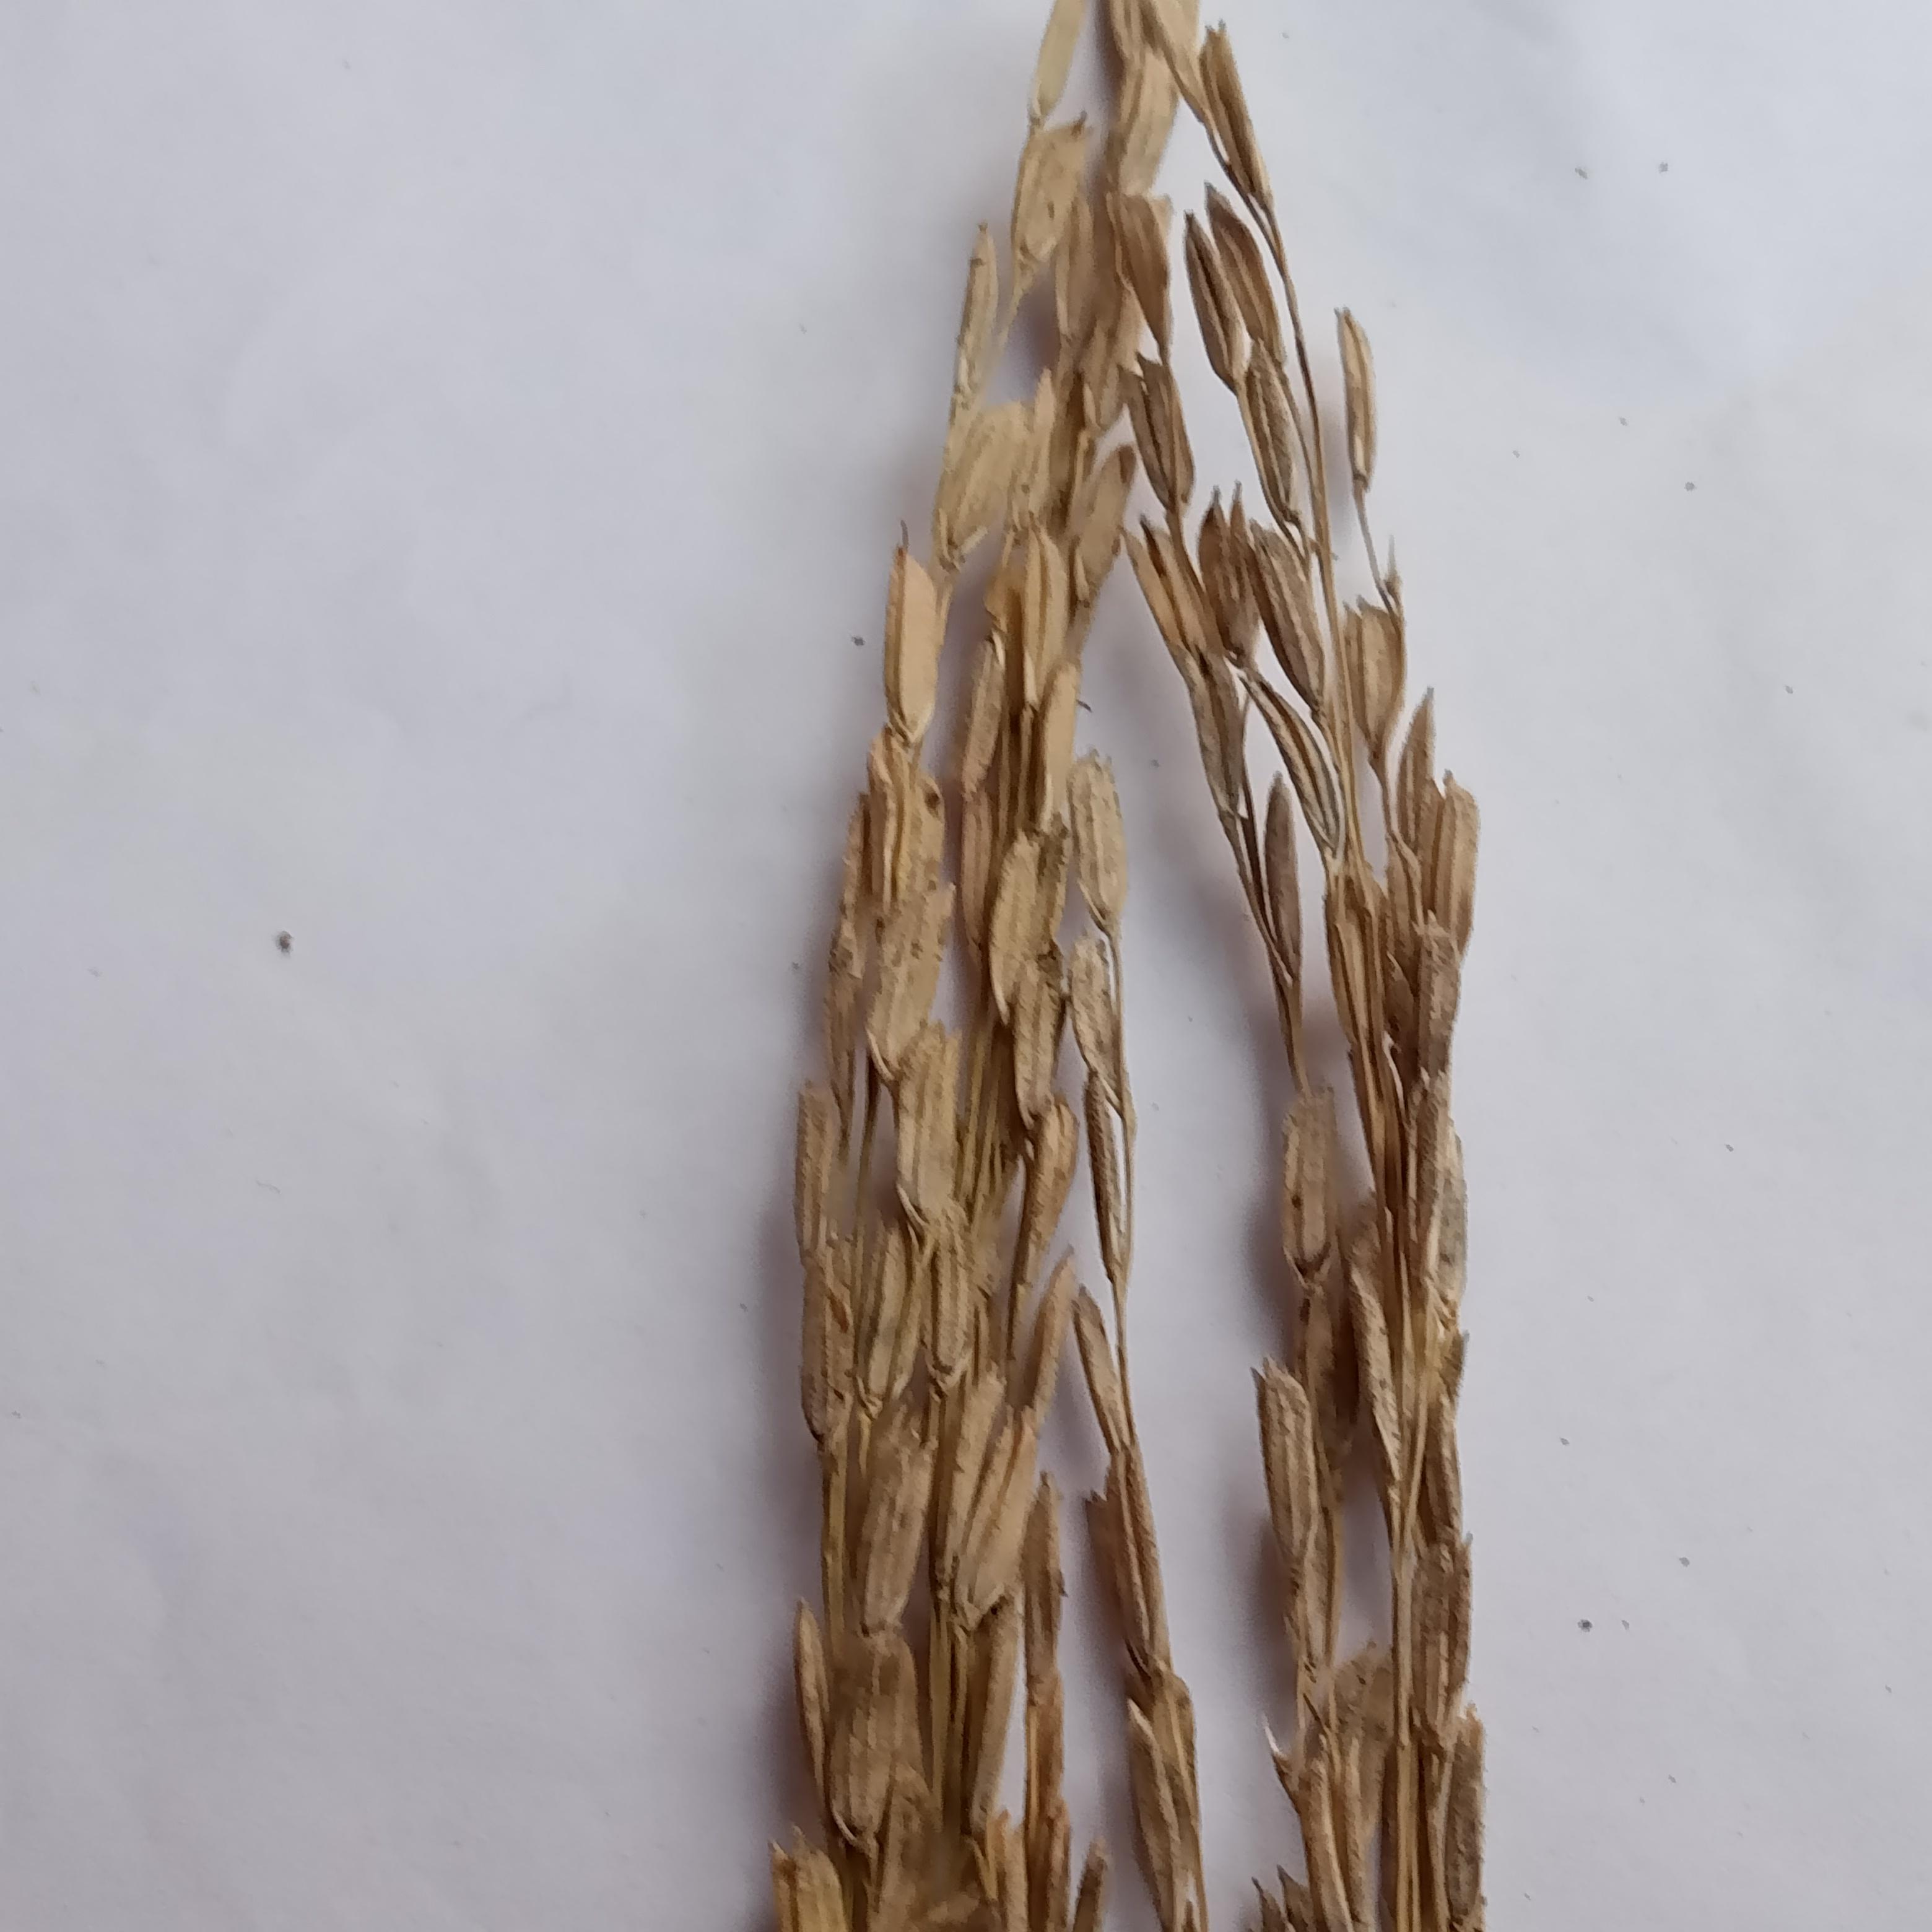
Label: Rice___Neck_Blast